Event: Nepal Earthquake
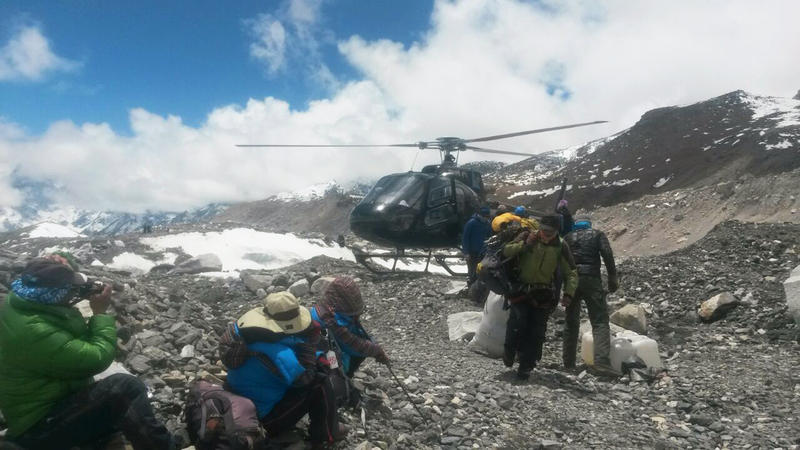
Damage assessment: damage